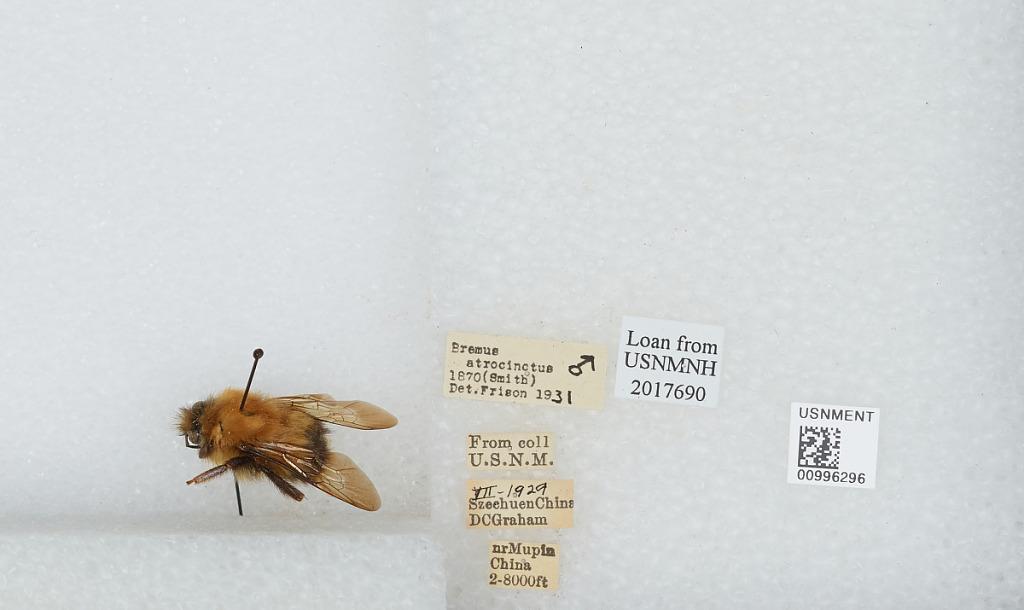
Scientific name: Bombus (Festivobombus) festivus Smith
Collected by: D. Graham
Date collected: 1929-7-
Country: China
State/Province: Sichuan
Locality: Near Muping
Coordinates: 30.3692, 102.814
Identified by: Frison